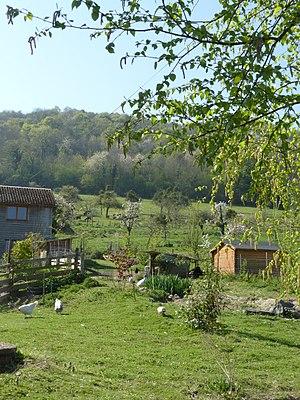
Route des chaumières dans le Marais Vernier (Seine Maritime)
Le Marais-Vernier est une région naturelle du département de l'Eure en région Normandie. Issue d'un ancien méandre de la Seine, cette région constitue une dépression semi-circulaire de 4 500 hectares qui regroupe prairies humides, marais, roselières, canaux, mares, étangs, tourbières, courtils et bocages. Cette mosaïque de paysages dans un seul et unique ensemble représente une entité écologique